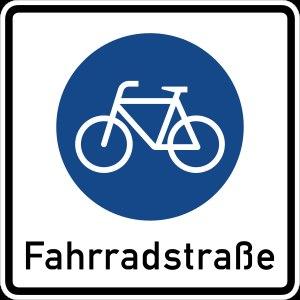
Une rue cyclable, aussi appelée vélorue en France, est une rue, généralement étroite, où les cyclistes sont prioritaires, les véhicules motorisés sont autorisés, partagent la même emprise, mais avec des contraintes notamment une vitesse limitée et dans certains pays l'interdiction de doubler les cyclistes.